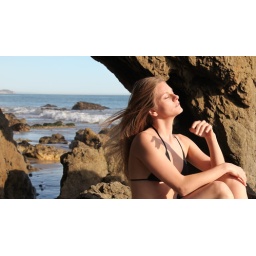
Photoshoot of a pretty model with long blonde hair and blue eyes in a black bikini.